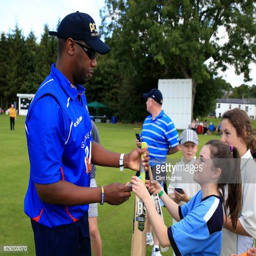
cricket player signs an autograph for a fan during the england masters day